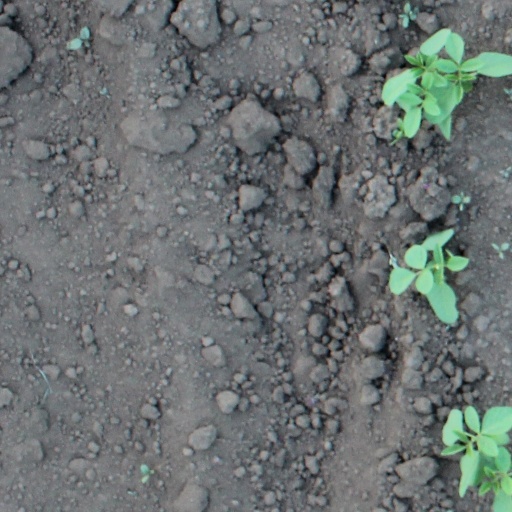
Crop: soybean